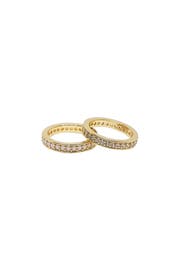
two handmade ring one one-piece with imitation opal stone the other with sparkling cubic zirconia look great alone but are even prettier stacked